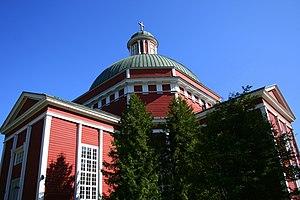
L'église de Saarijärvi est une église luthérienne située à Saarijärvi en Finlande.
Saarijärvi est une ville du centre-ouest de la Finlande, dans la région de Finlande-Centrale.